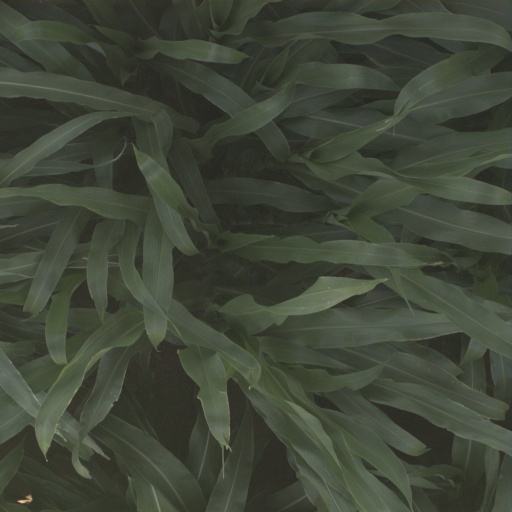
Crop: sorghum